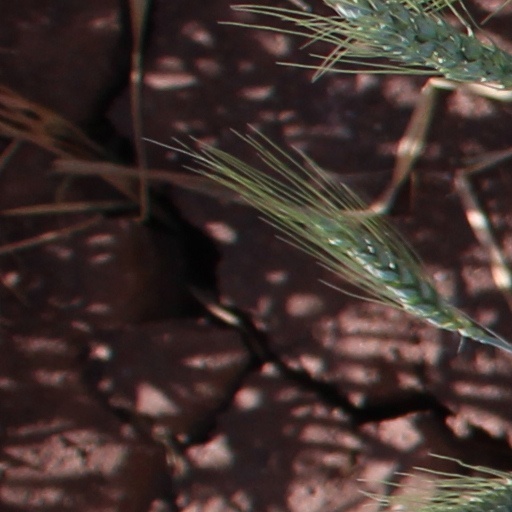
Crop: wheat